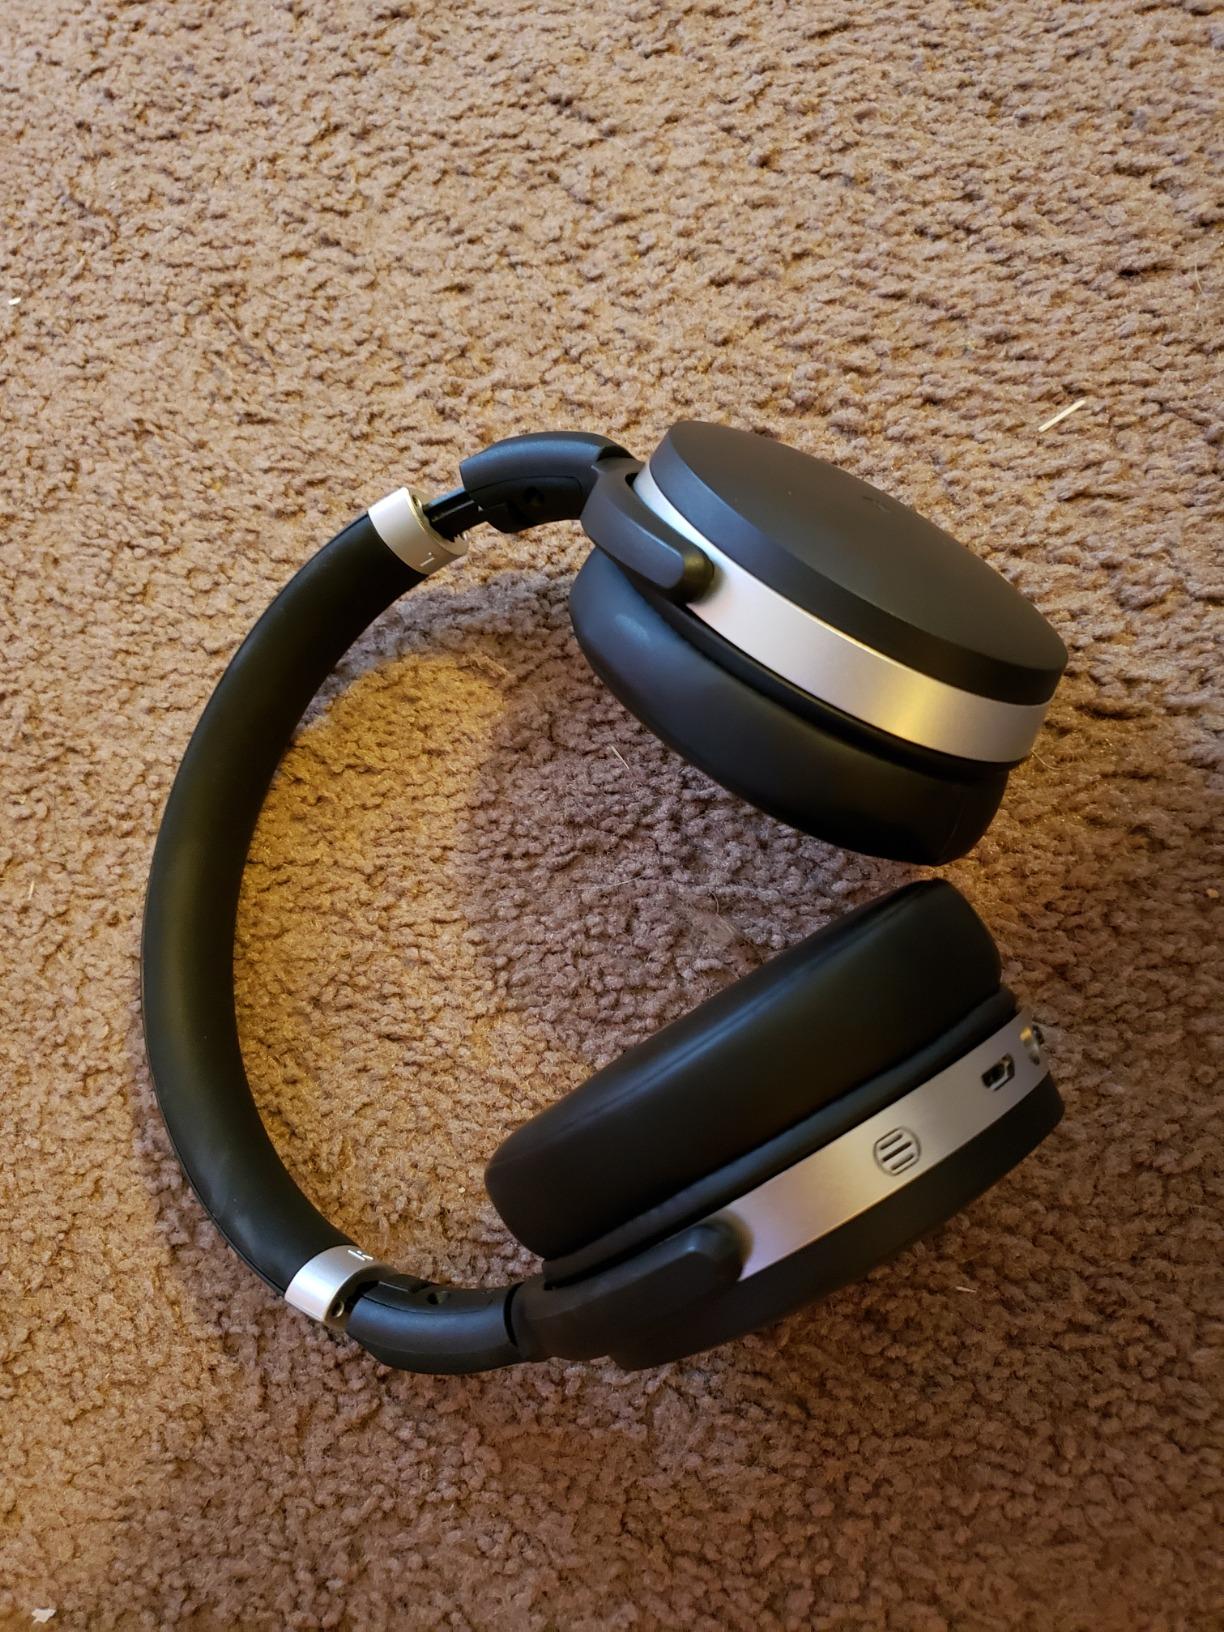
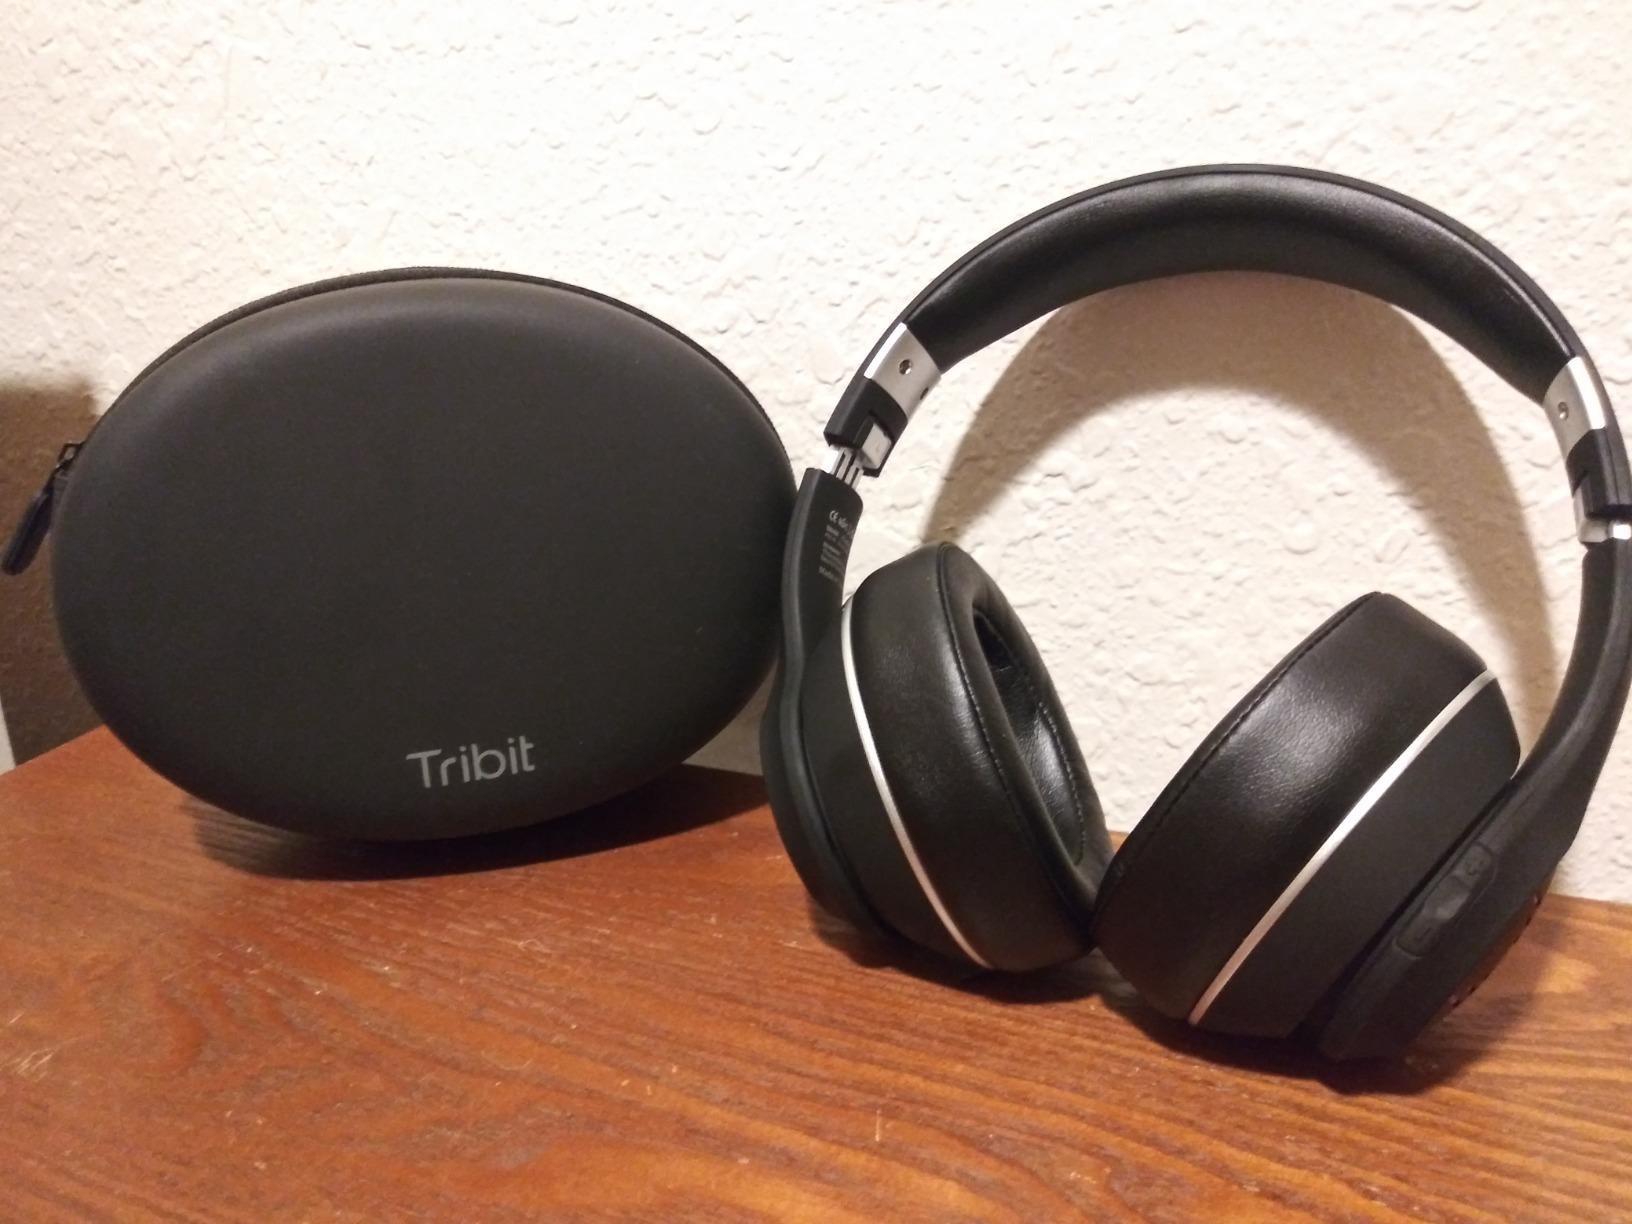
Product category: headphones
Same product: no